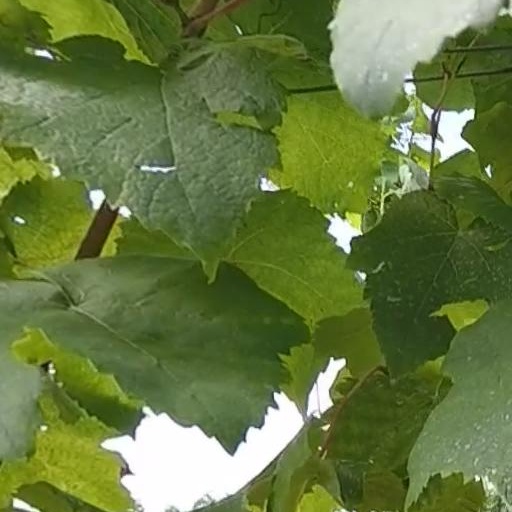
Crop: grape